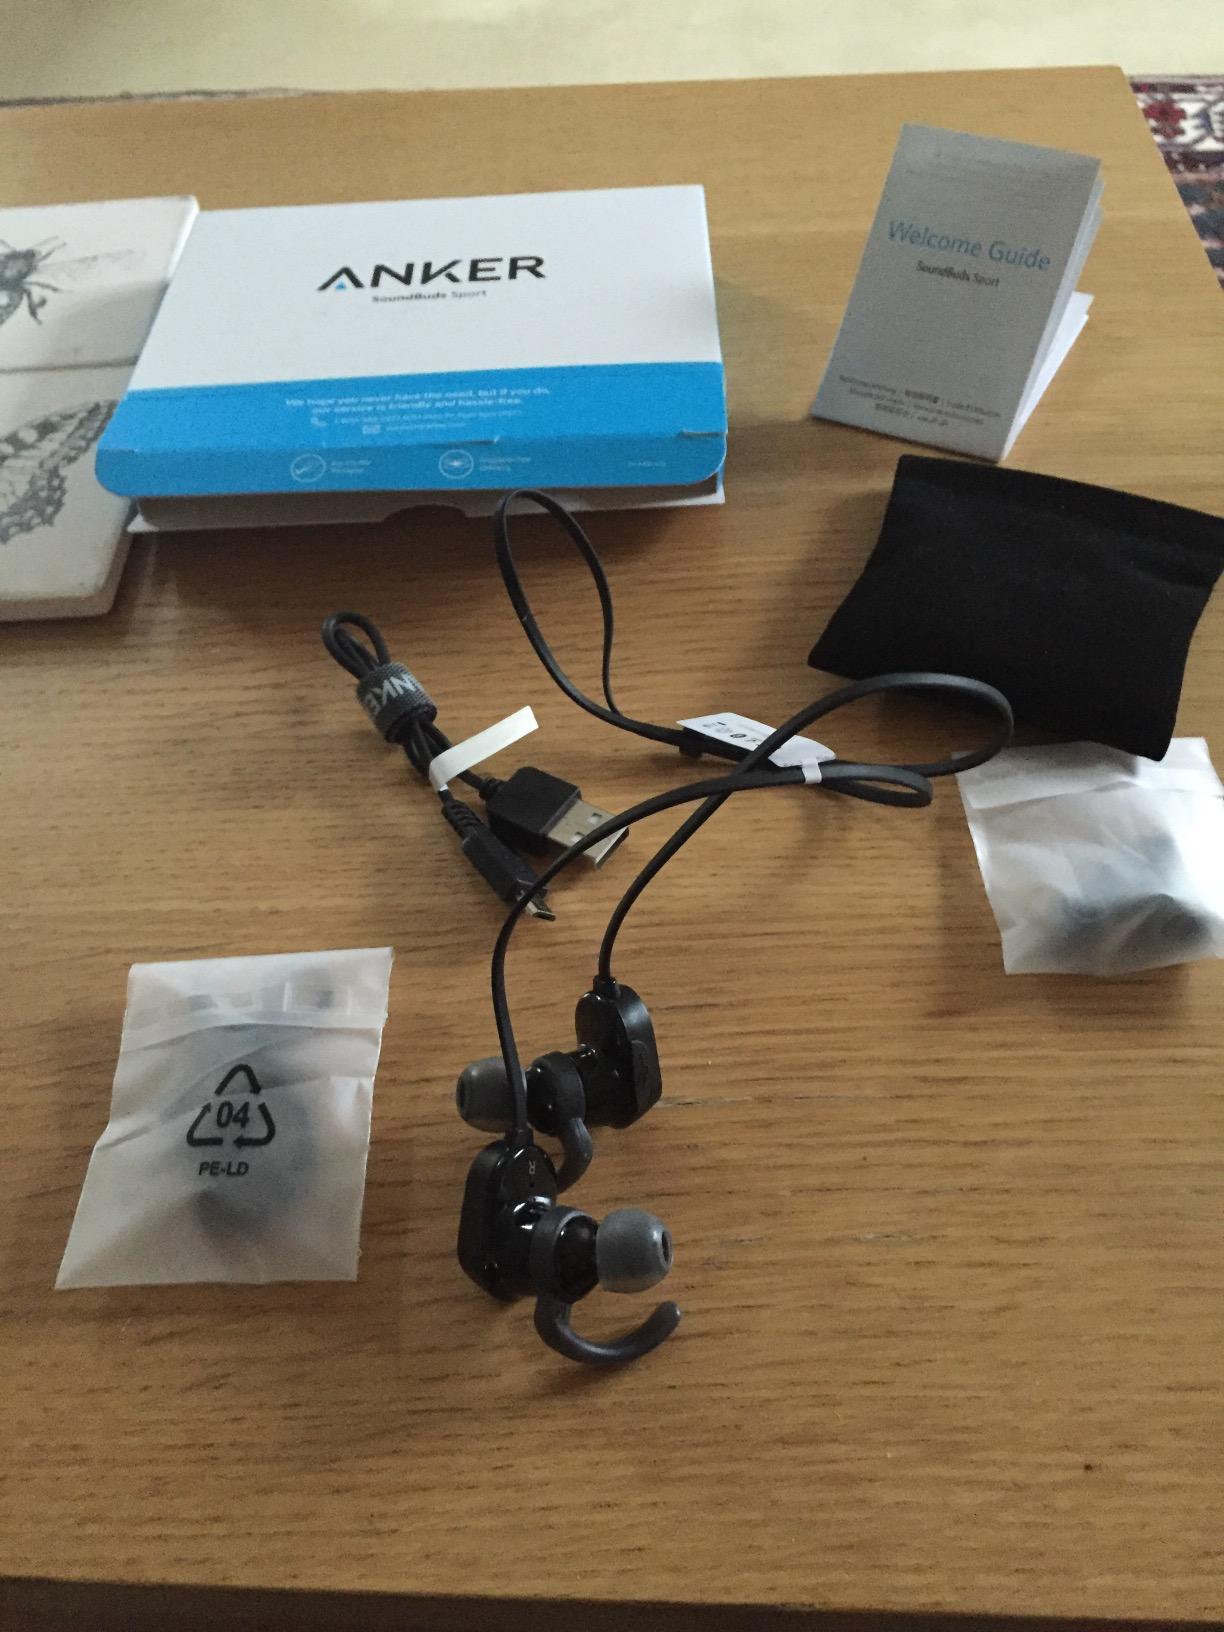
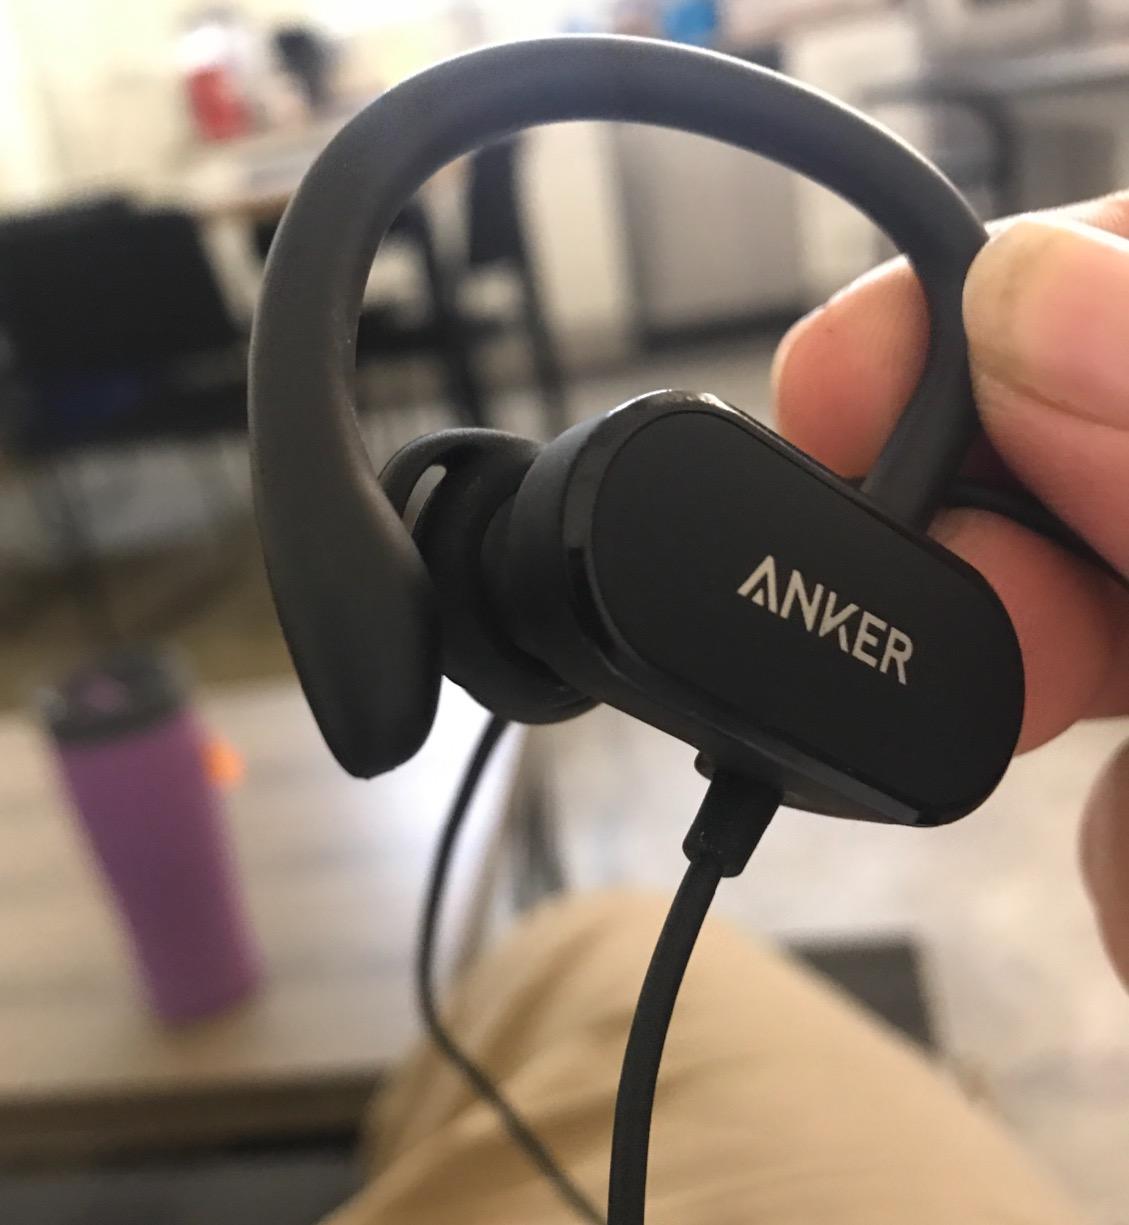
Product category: headphones
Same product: no